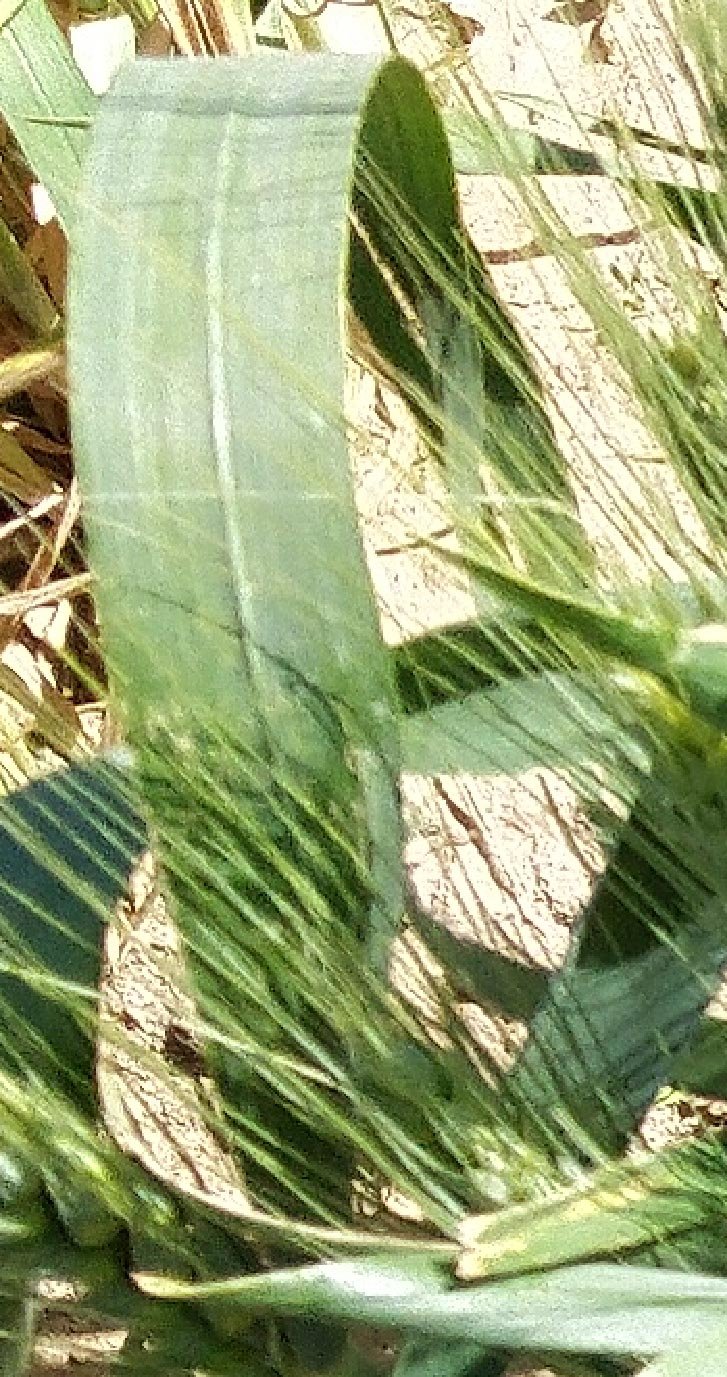
Label: Wheat___Healthy